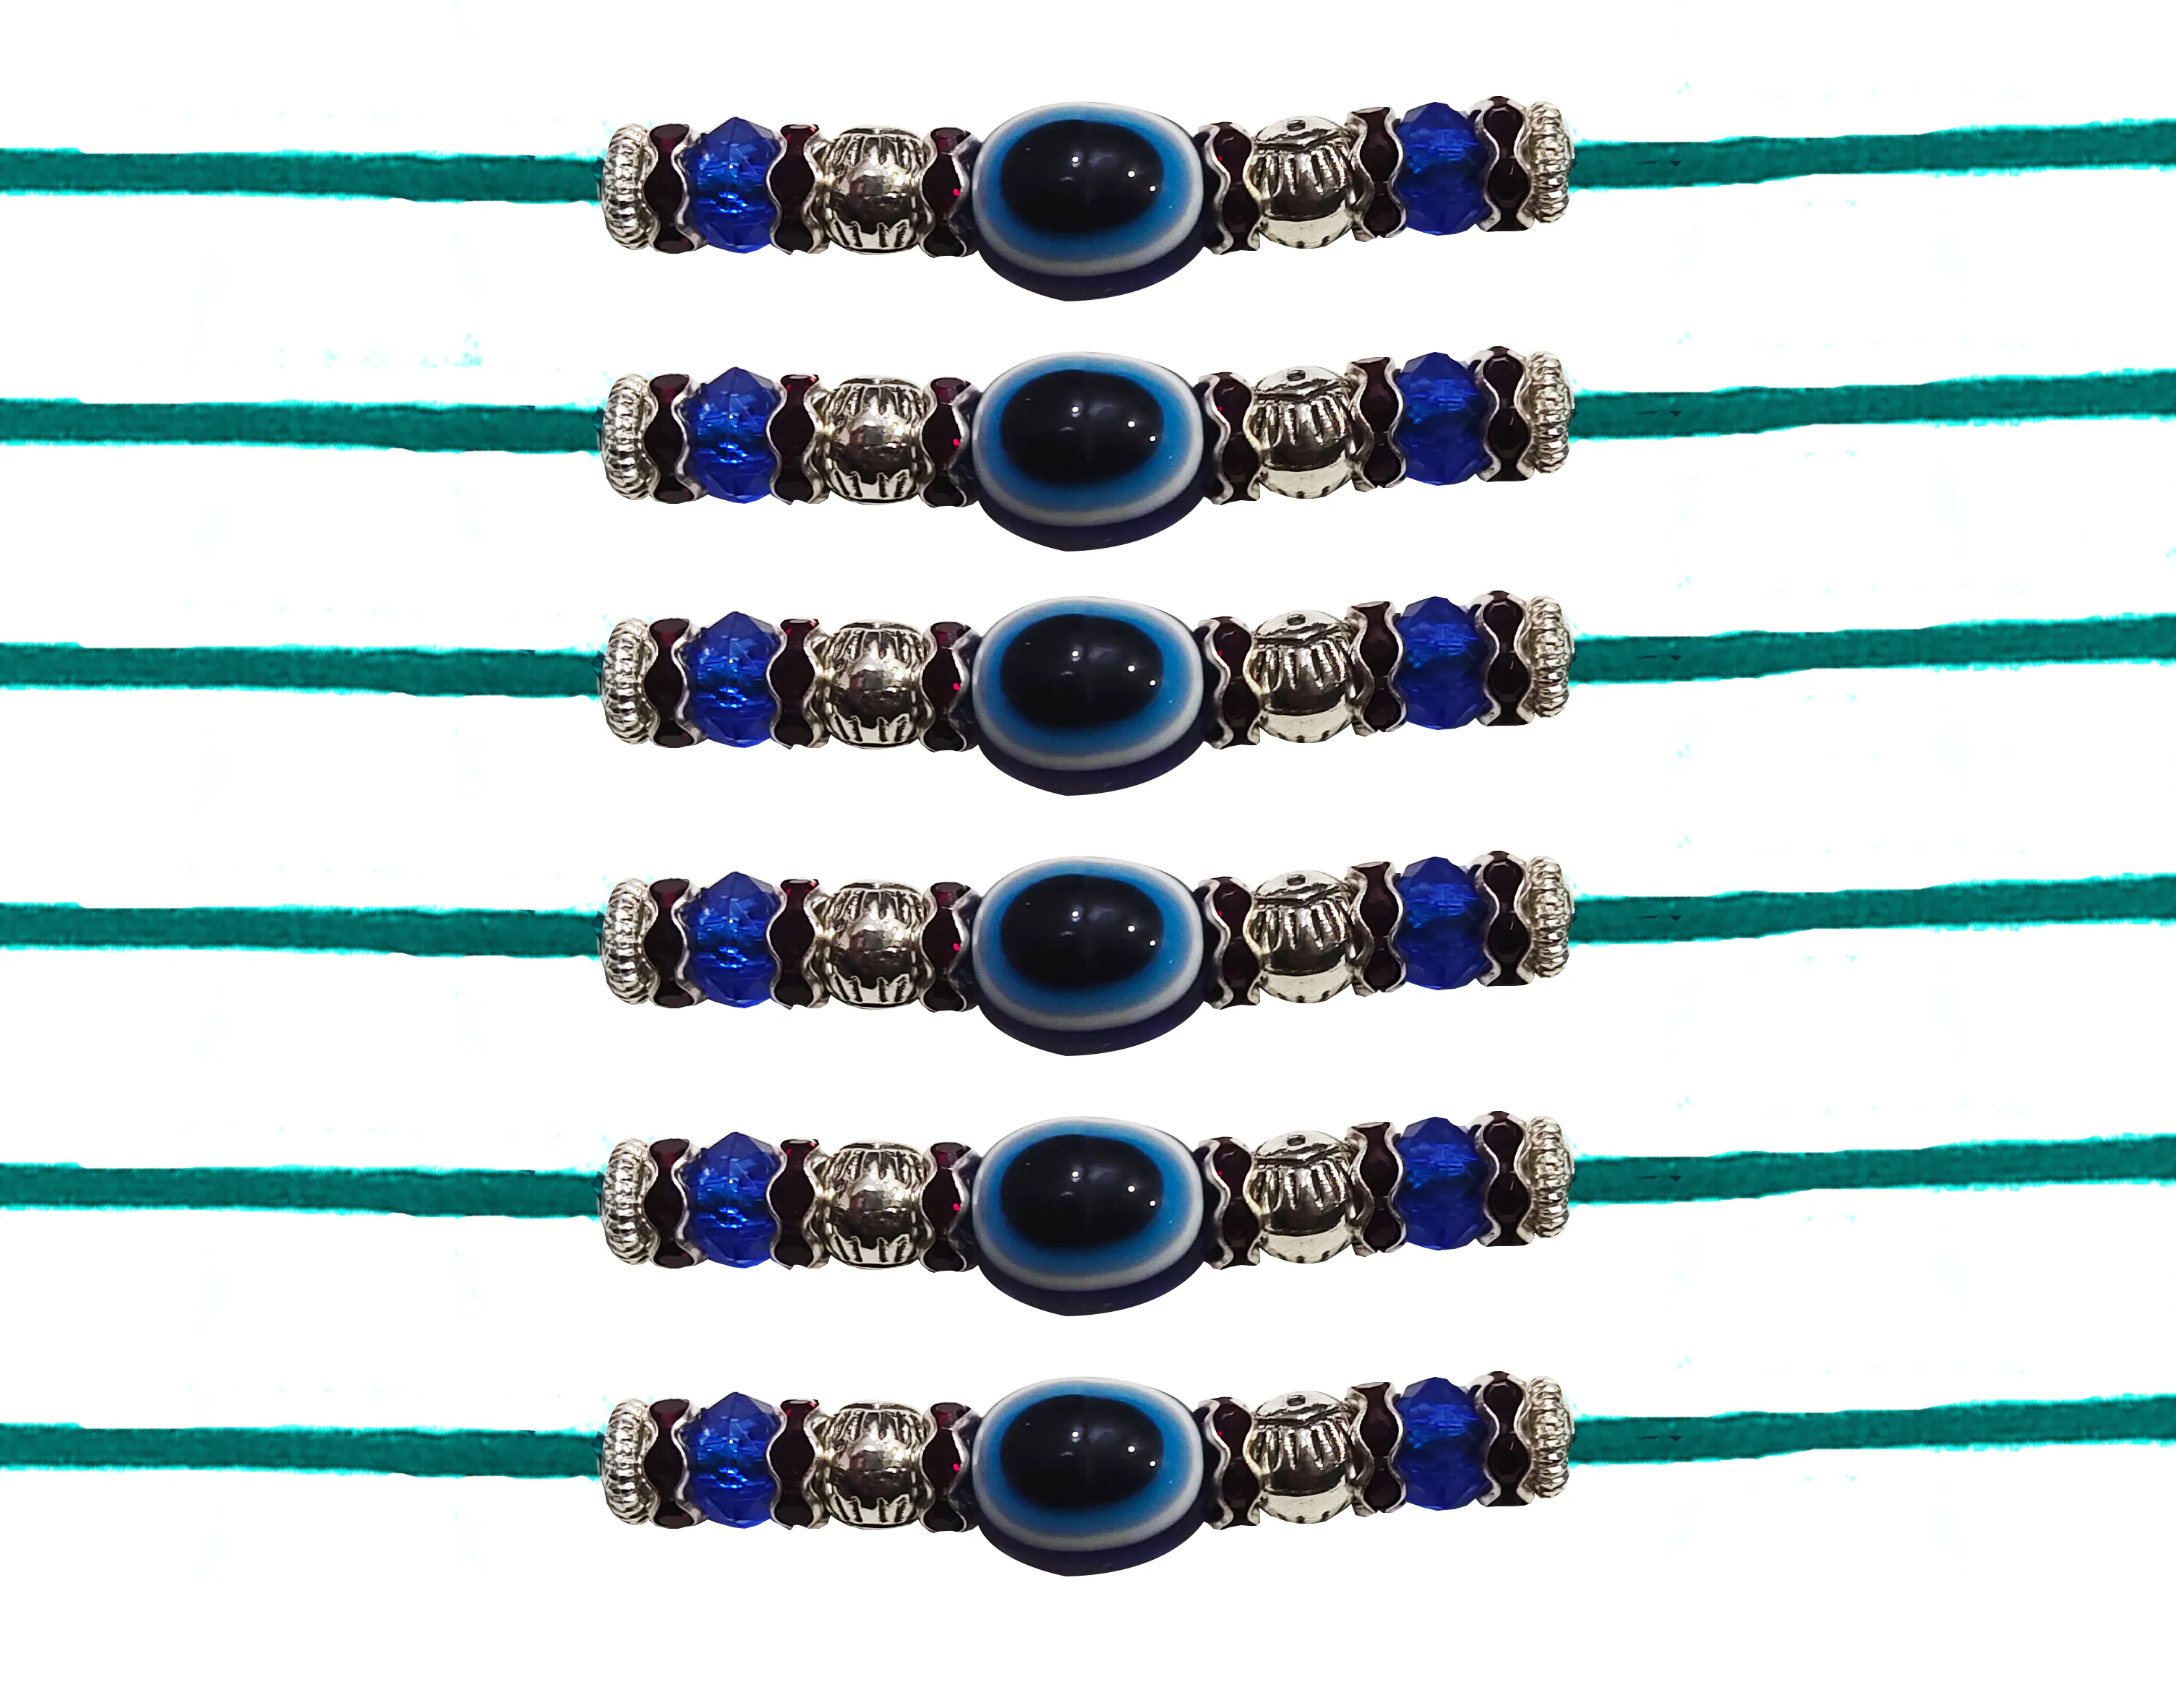
Untouched Set of 6 Designer Rakhi for Brother and Bhabhi with Artificial Silver Ball Rakshabandan Bracelet
Type: Rakhis
Brand: Untouched
Price: Rs. 199
Celebrate Rakshabandhan with this stunning set of 6 designer rakhi bracelets for your beloved brother and bhabhi. Each rakhi features -catching silver plated bead pendant with a vibrant multicolor thread that adds an elegant touch to the overall design. The centerpiece of each rakhi is an artificial  that symbolizes good luck and protection. This set is perfect for those looking to add a unique and fashionable twist to their Rakshabandhan celebrations.  make this festive occasion extra special for your loved ones!
Features: Artificial blue evil eye for good luck and protection
Included: 6-Rakhis